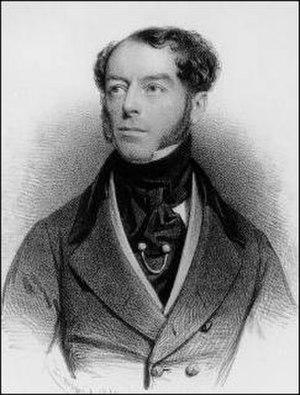
Georges de Baillet-Latour (1802-1882), bourgmestre de Merlepont, député à la Chambre des représentants belge
Georges Alexandre Marie, comte de Baillet-Latour, né à Gand le 8 avril 1802 et décédé à Bruxelles le 18 avril 1882, est un homme politique belge francophone libéral.